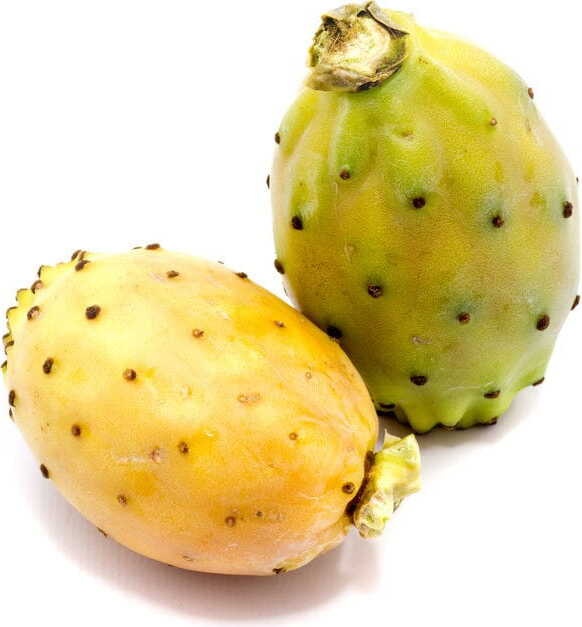
Sammelpackung (kg) - frische BIO Feigenkaktusfeige (ca. 3 kg)
Hinweis! Das logistische Minimum beträgt 3 kg. Wir verkaufen nur ein Vielfaches dieser Stückzahl. - eine Quelle für Vitamine und Mineralstoffe - empfohlen bei Schlankheitskuren - eine köstliche Ergänzung für Tee Kaktusfeige ist eine Pflanze aus der Familie der Kakteengewächse, die wahrscheinlich in Mexiko beheimatet ist . Manchmal wird sie für essbare Früchte angebaut und als Tierfutter und zur Verarbeitung von Sprossen verwendet, die Kaktusfeige wird gerne in Häusern und Gewächshäusern als Zierpflanze angebaut. Die Feigenopuntie ist eine Pflanze mit äußerst positiver Wirkung auf unsere Gesundheit und Figur. Es kann sich unter anderem rühmen der Gehalt an Vitaminen - A, Gruppen B, C, D, E und K - und Mineralien - Kalium, Phosphor, Silizium und Eisen. Es ist auch eine bemerkenswerte Quelle für Ballaststoffe. Und das bei nur 42 kcal pro 100 g. Kaktusfeigenfrüchte werden am besten roh gegessen, da sie die meisten Vitamine enthalten. Als Gewürz kann es mit Tee serviert werden, vorzugsweise grün. Sie wirken auch süß als Zugabe zu einem Dessert oder in Form von Marmelade, Sirup, Saft oder Gelee. EMPFOHLENE BEDINGUNGEN AUFBEWAHRUNG Kühl und trocken lagern
Brand: BIO PLANET
Category: Food, Beverages & Tobacco > Food Items > Fruits & Vegetables > Fresh & Frozen Fruits > Cactus Pears